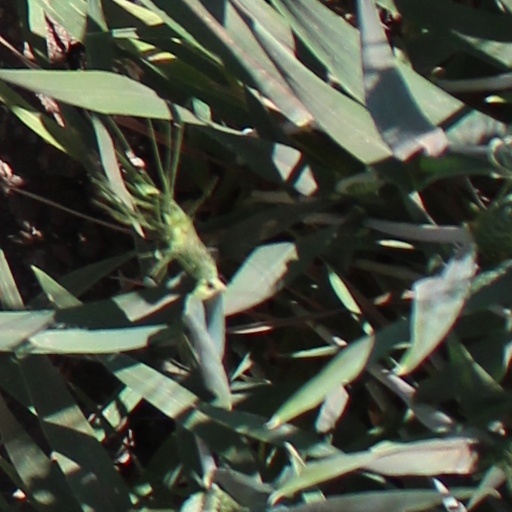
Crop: wheat